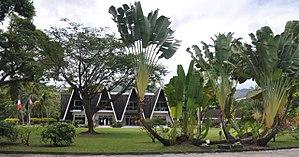
Haut-commissariat côté jardin
Le Haut-Commissariat de la République en Polynésie française est un bâtiment situé à Papeete, sur l'île de Tahiti, en Polynésie française. Il abrite les services du Haut-Commissaire de la République, représentant de l'État français sur ce territoire.